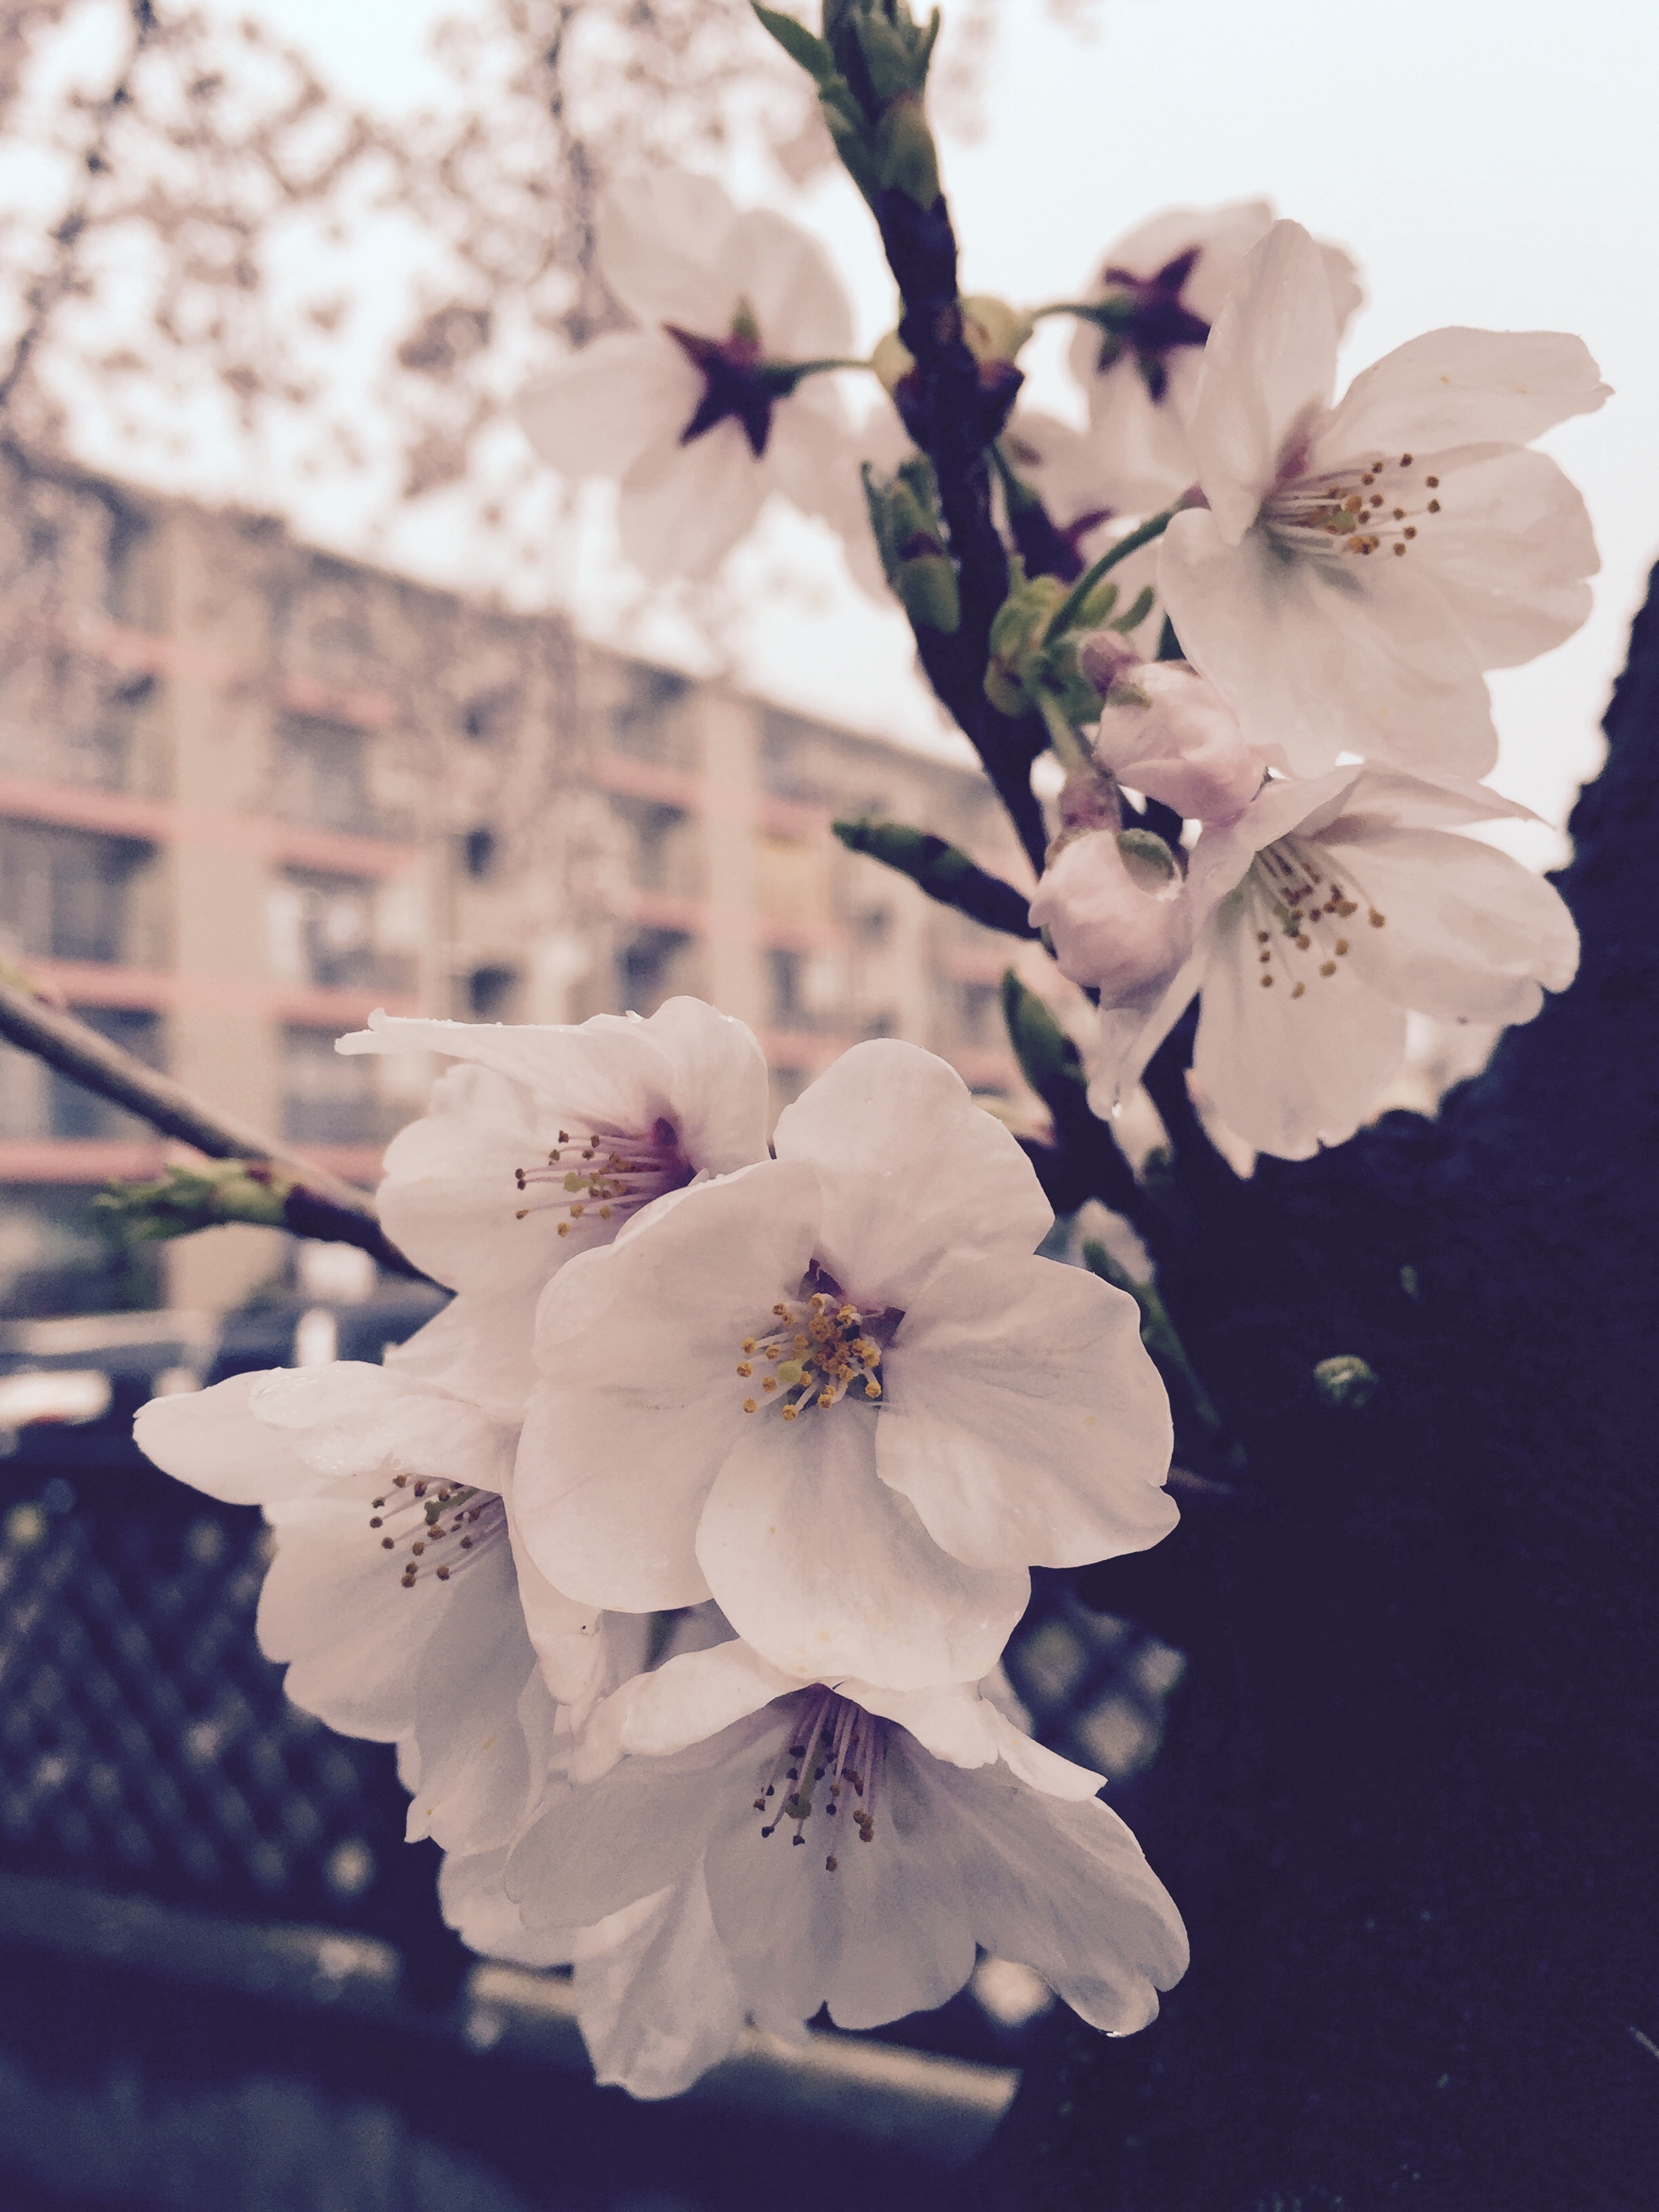
nature, branch, blossom, plant, white, photography, flower, petal, spring, botany, flora, cherry blossom, floristry, macro photography, flowering plant, flower bouquet, land plant